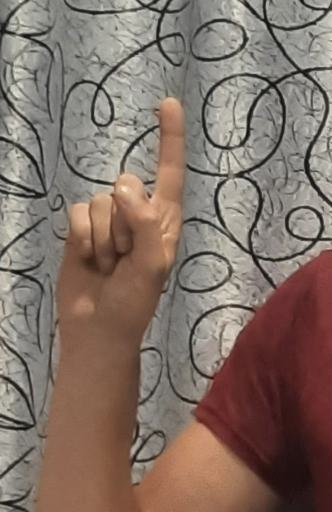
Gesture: one